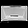
Label: Bag